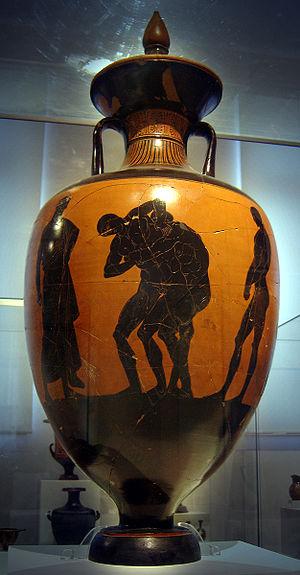
Le musée national archéologique d’Athènes est le principal musée archéologique de Grèce. Il dépend directement du Directorat général des antiquités rattaché au ministère grec de la Culture. Il est dirigé par Georgios Kakavas. Il possède l’une des plus vastes collections d’antiquités grecques au monde. Il abrite plus de 20 000 objets datant de la préhistoire à la fin de l'Antiquité venus de l'ensemble de la Grèce.